Rich Swann

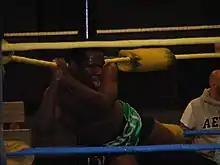
Swann at a CZW show in October 2010

After twice failing to qualify for the Best of the Best X tournament and unsuccessfully challenging Adam Cole for the CZW World Junior Heavyweight Championship, Swann was looking to restart his CZW career, but on May 14, 2011, suffered another loss against Alex Colon. After the match, Robbie Mireno, Ruckus and Chrissy Rivera entered the ring and announced they were reforming Blackout, before offering both Swann and Colon spots in the stable, which both accepted. With his new partners, Swann formed a new, exciting and popular version of one of CZW's most accomplished groups. After a six-month break from CZW, during which Swann supposedly represented Blackout in Japan, Swann returned to the promotion on November 12, when he, Colon and Ruckus defeated Alex Payne, Joe Gacy and Ryan Slater in a six-man tag team match. On January 14, 2012, Swann received another shot at the CZW World Junior Heavyweight Championship, but was unable to dethrone Sami Callihan. During 2012, Swann began spending more and more time in Japan, resulting in his time with Blackout being short-lived as early in the year, Alex Colon and Chrissy Rivera quit Blackout to form the new 4Loco stable. After another seven-month break from CZW, Swann returned to the promotion on August 11, losing to newcomer Shane Strickland in a singles match. The two had a rematch on September 8, where Strickland was again victorious. After the match, Swann offered to shake Strickland's hand, but then laid him out with a spin kick. On November 10, Swann first unsuccessfully challenged Masada for the CZW World Heavyweight Championship during an afternoon show and later in the evening, also failed to capture the CZW Wired TV Championship from A. R. Fox in a four-way match, which also included Lucky 13 and rival Shane Strickland. Swann and Strickland had their third singles match against each other on December 8 at Cage of Death XIV, where Swann was able to pick up his first win over the newcomer. Swann received another shot at the CZW Wired TV Championship on February 9, 2013, at CZW's fourteenth anniversary show, but was again defeated by A. R. Fox.